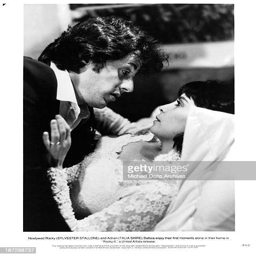
actors on set of the movie